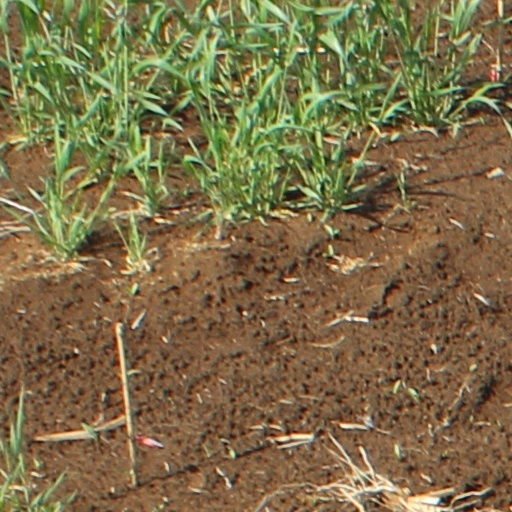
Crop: wheat